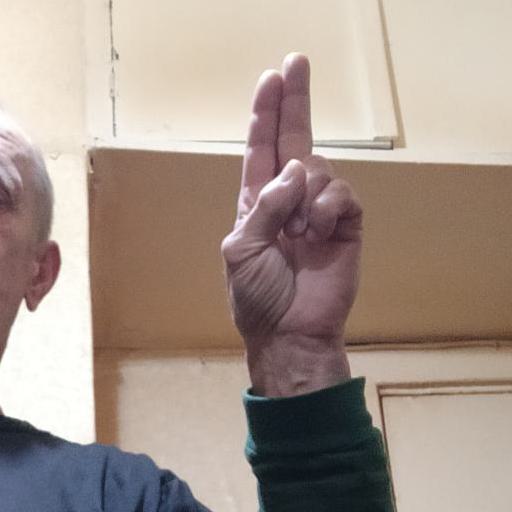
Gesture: two_up